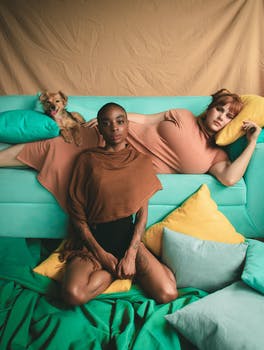
Label: No Watermark